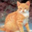
Label: cat